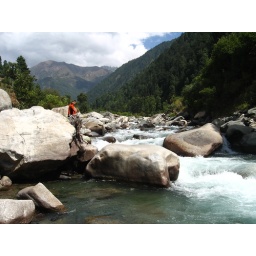
mountain river in Kashmir